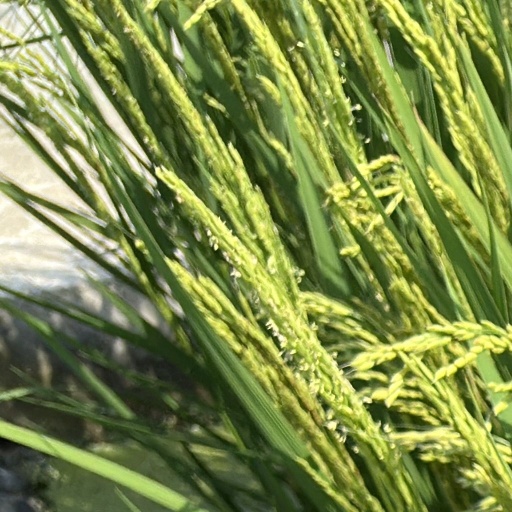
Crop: rice